Protein design

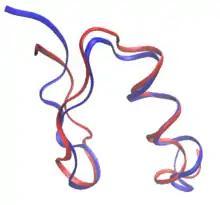
FSD-1 (shown in blue, PDB id: 1FSV) was the first "de novo" computational design of a full protein. The target fold was that of the zinc finger in residues 33–60 of the structure of protein Zif268 (shown in red, PDB id: 1ZAA). The designed sequence had very little sequence identity with any known protein sequence.

In rational protein design, proteins can be redesigned from the sequence and structure of a known protein, or completely from scratch in "de novo" protein design. In protein redesign, most of the residues in the sequence are maintained as their wild-type amino-acid while a few are allowed to mutate. In "de novo" design, the entire sequence is designed anew, based on no prior sequence.